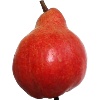
Label: Pear Red 1